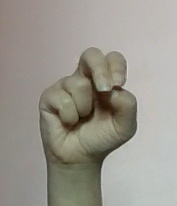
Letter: gaaf